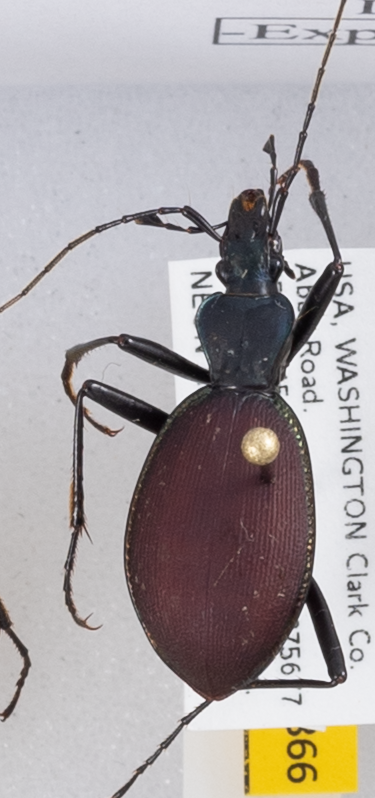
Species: Scaphinotus angusticollis
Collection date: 2018-06-12
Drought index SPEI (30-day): -1.514
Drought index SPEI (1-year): -0.39
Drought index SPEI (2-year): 0.71